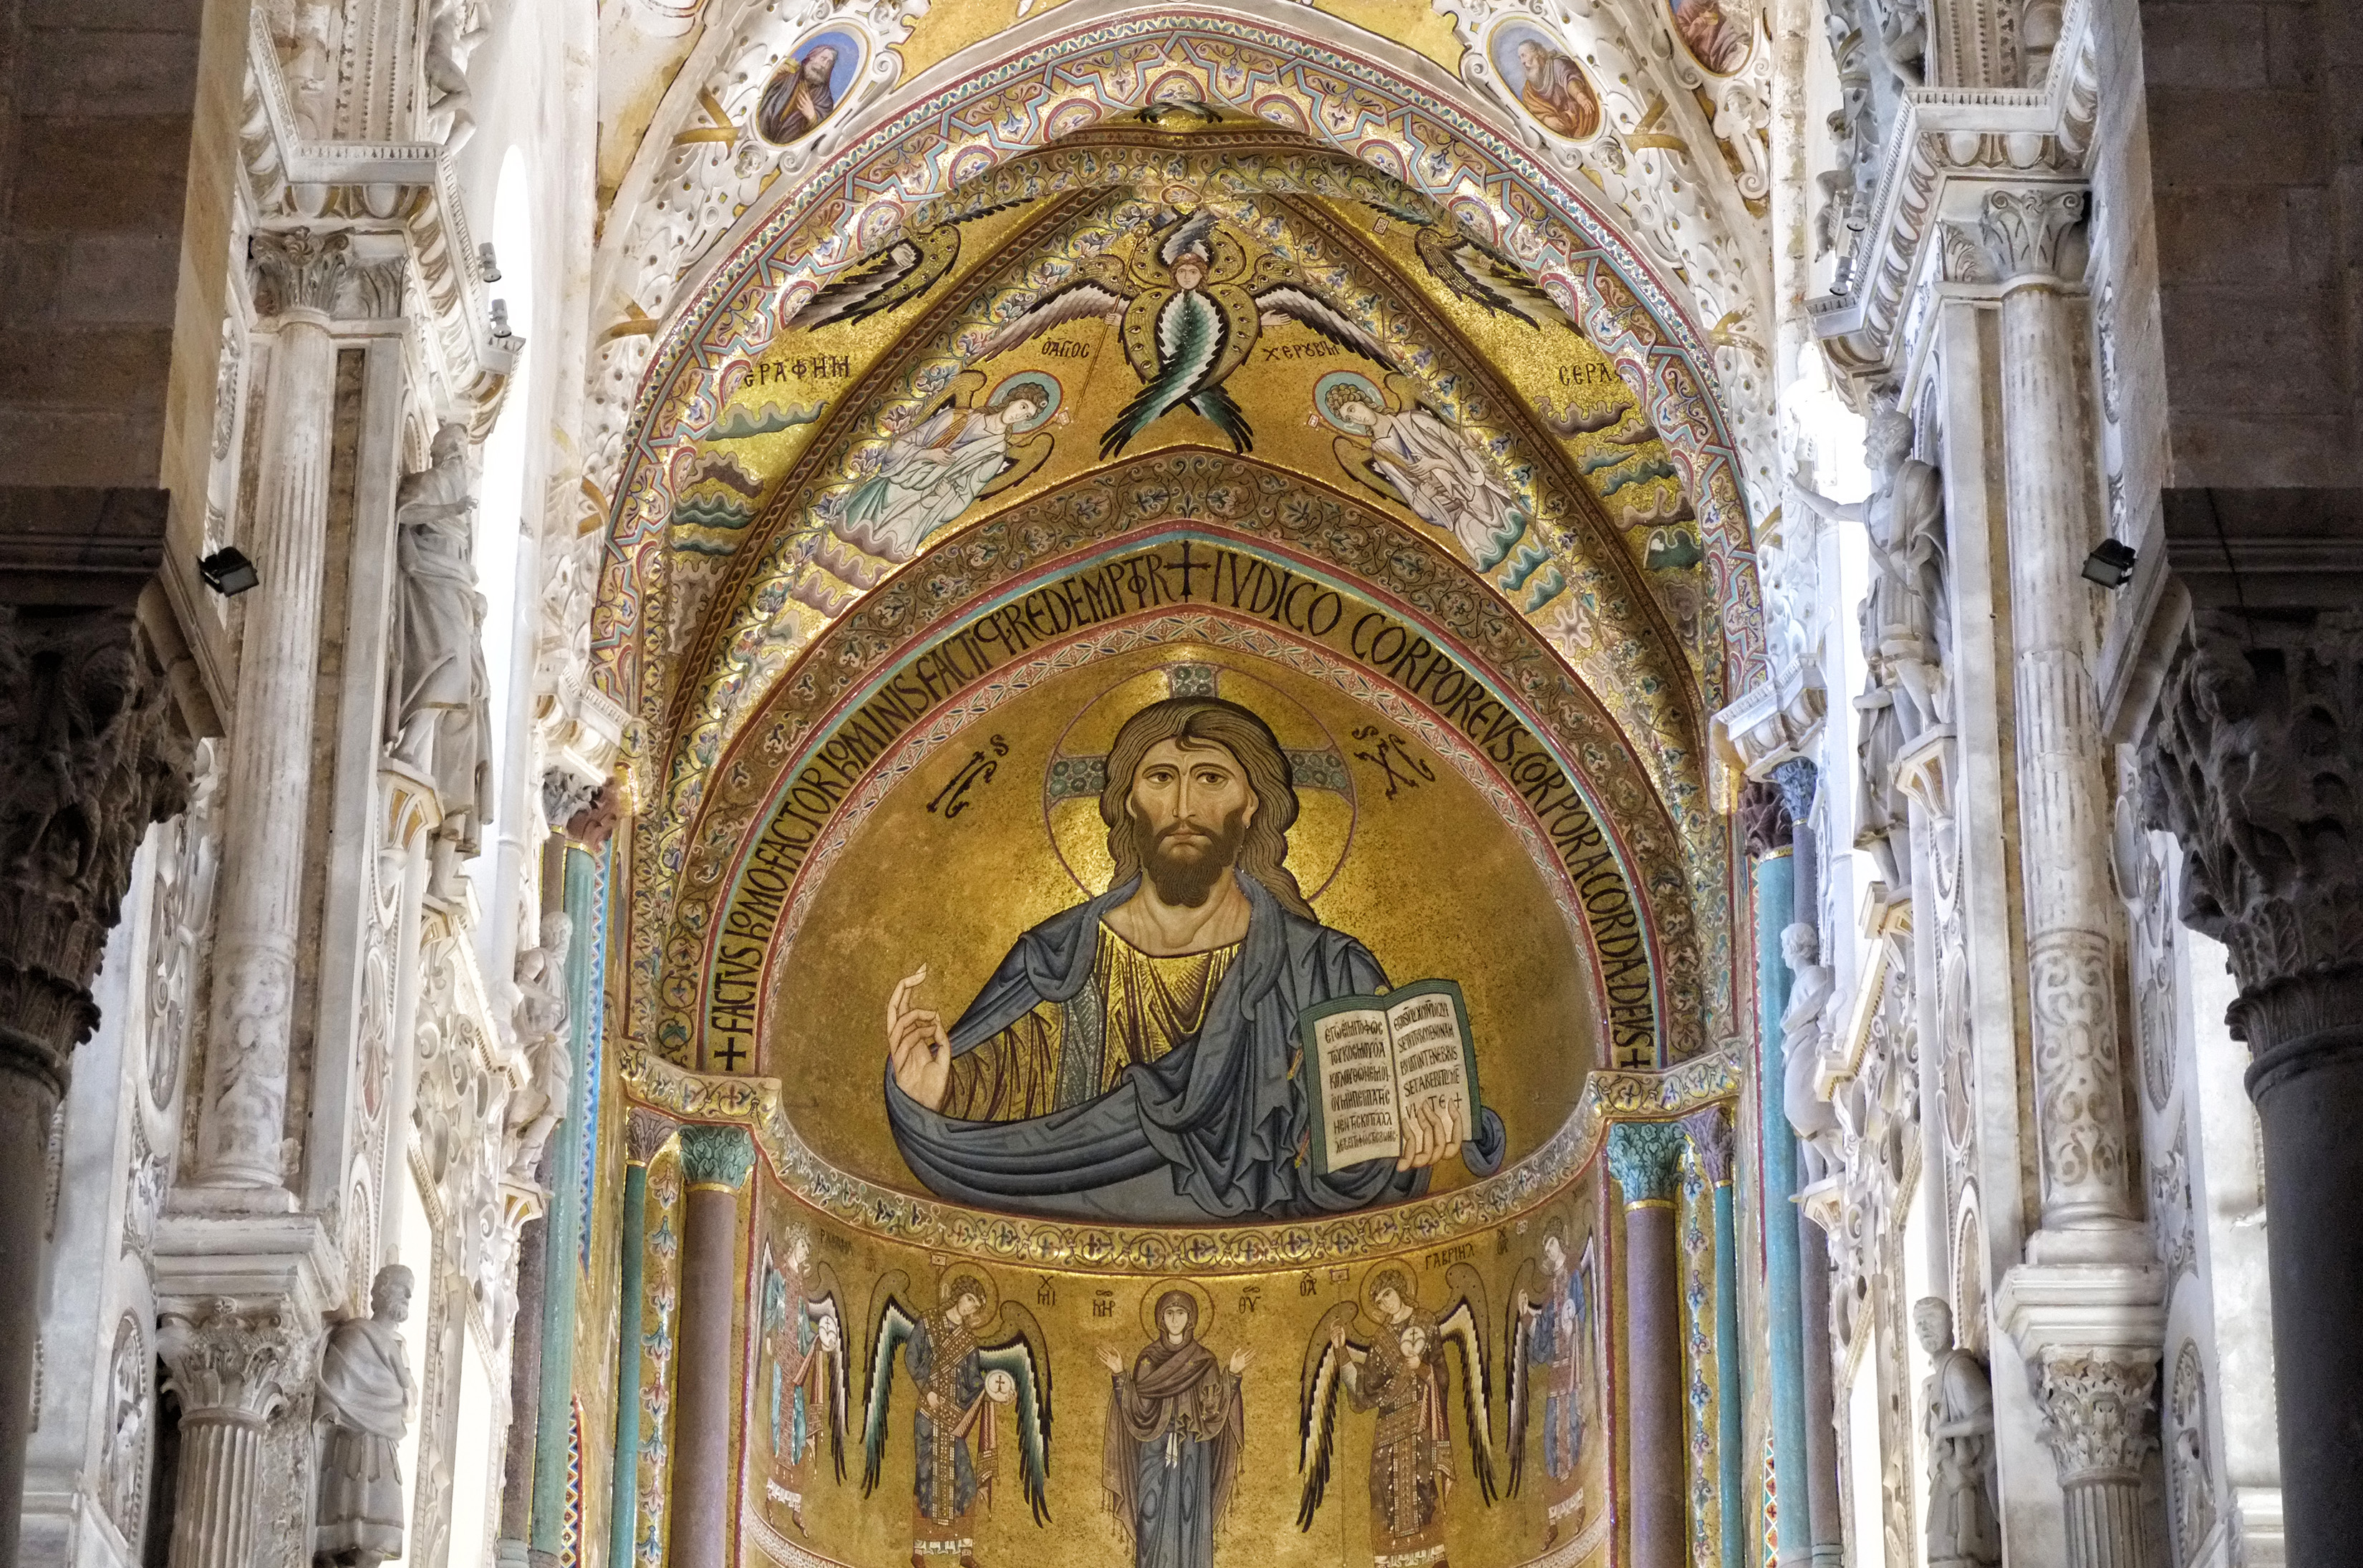
building, palace, religion, italy, facade, church, cathedral, chapel, place of worship, baptistery, temple, monastery, basilica, carving, fuji, sicily, fujix, fujixe1, e1, cefalu, gothic architecture, ancient history, byzantine architecture